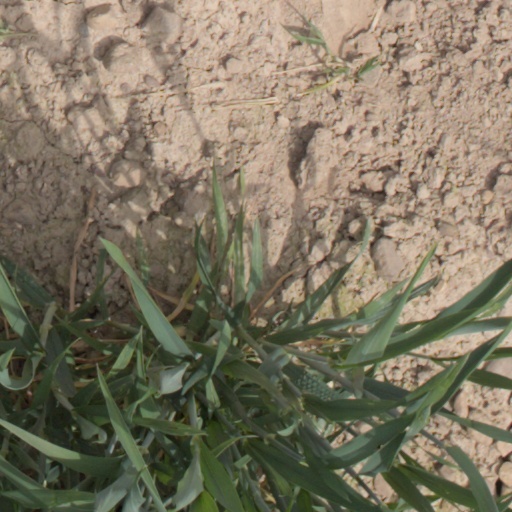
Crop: wheat